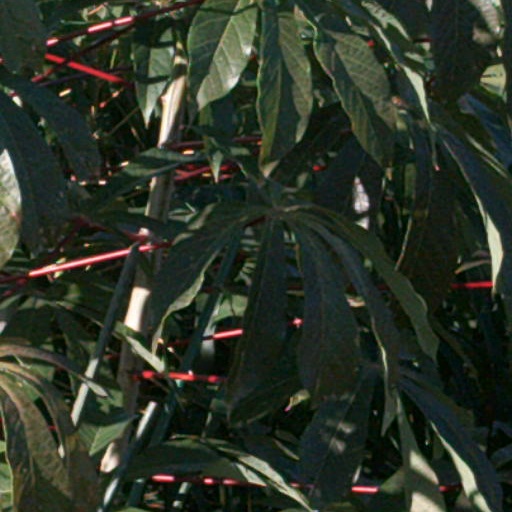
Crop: cassava